Nilakantha Das

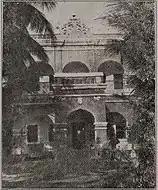
Nilakantha's home in his village Sri RamachandraPur

Pandit Nilakantha was a simple and righteous man, prone to sudden flair of temper upon witnessing wrong things, but equally apt to cool down immediately if realized his own mistakes. He was a worshiper of the "Truth", with deep love for Odisha and its heritage. He was always an original and unconventional thinker, and known as a "Fighter par excellence" for just causes. Nilakantha was never intimidated by criticism, threats, denouncement or personal discomfort, though he had to face it often for his critical thinking and indomitable spirit. In the true sense, he was forever a strict school master, who did not tolerate any weakness in his students, but appreciated and encouraged all their good qualities and helped them whole-heartedly to achieve their best.